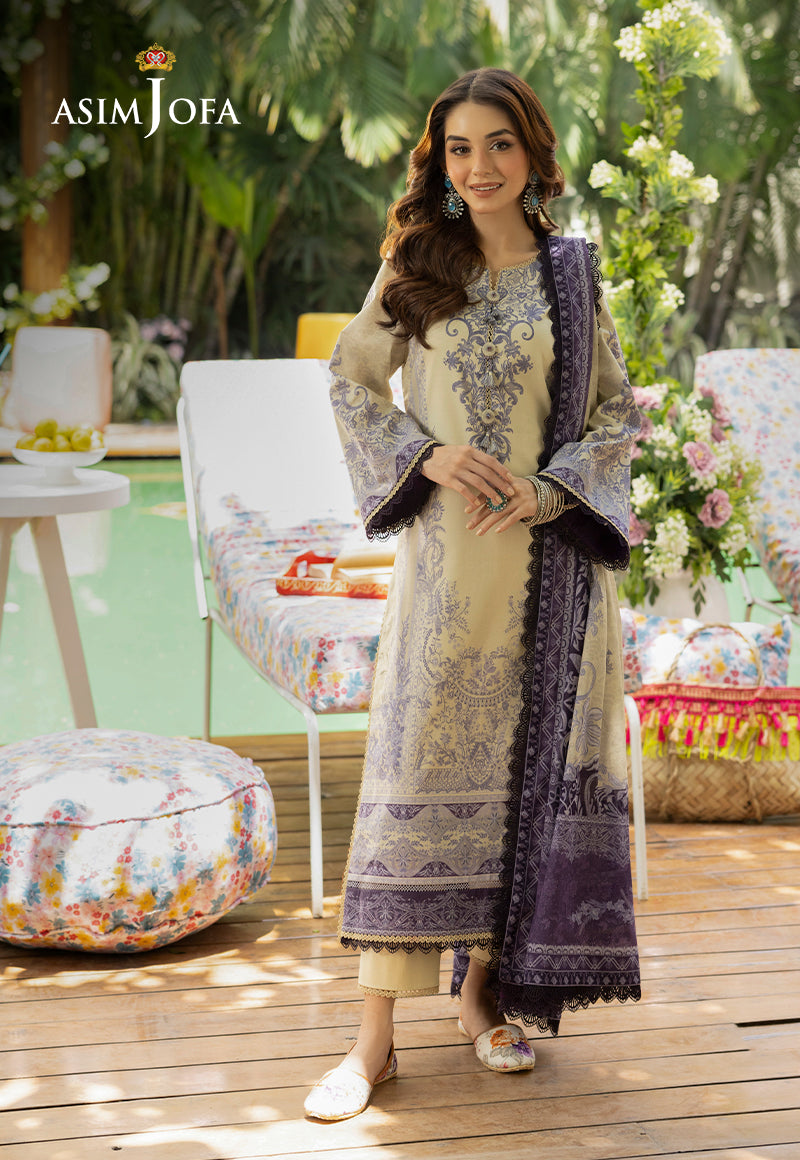
beige purple embroidered salwar suit